Siniša Glavašević

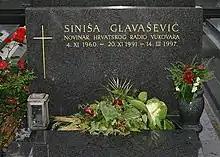
Siniša Glavašević's gravestone located in Mirogoj Cemetery

Glavašević disappeared shortly after this last report. He had been beaten and executed by Serbian paramilitary forces, along with hundreds of others between 18–20 November. In 1997, his body was exhumed from a mass grave in a nearby farm in Ovčara. He was 31 years old. Both Glavašević and fellow journalist , a native of Ovčara, were featured cases in Amnesty International's 1993-94 "Campaign Against Disappearances and Political Killings". Polovina’s funeral was held in Zagreb on 11 March 1997.